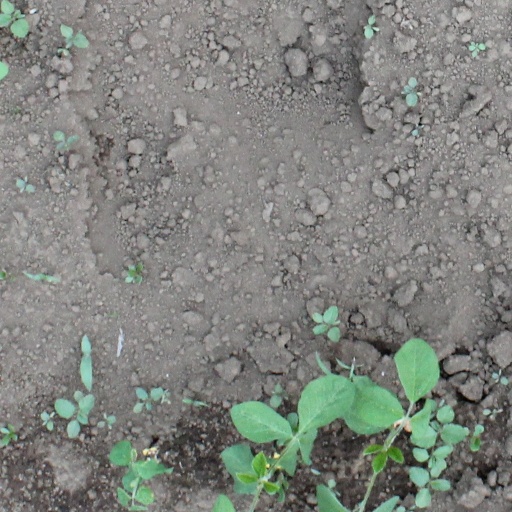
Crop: soybean